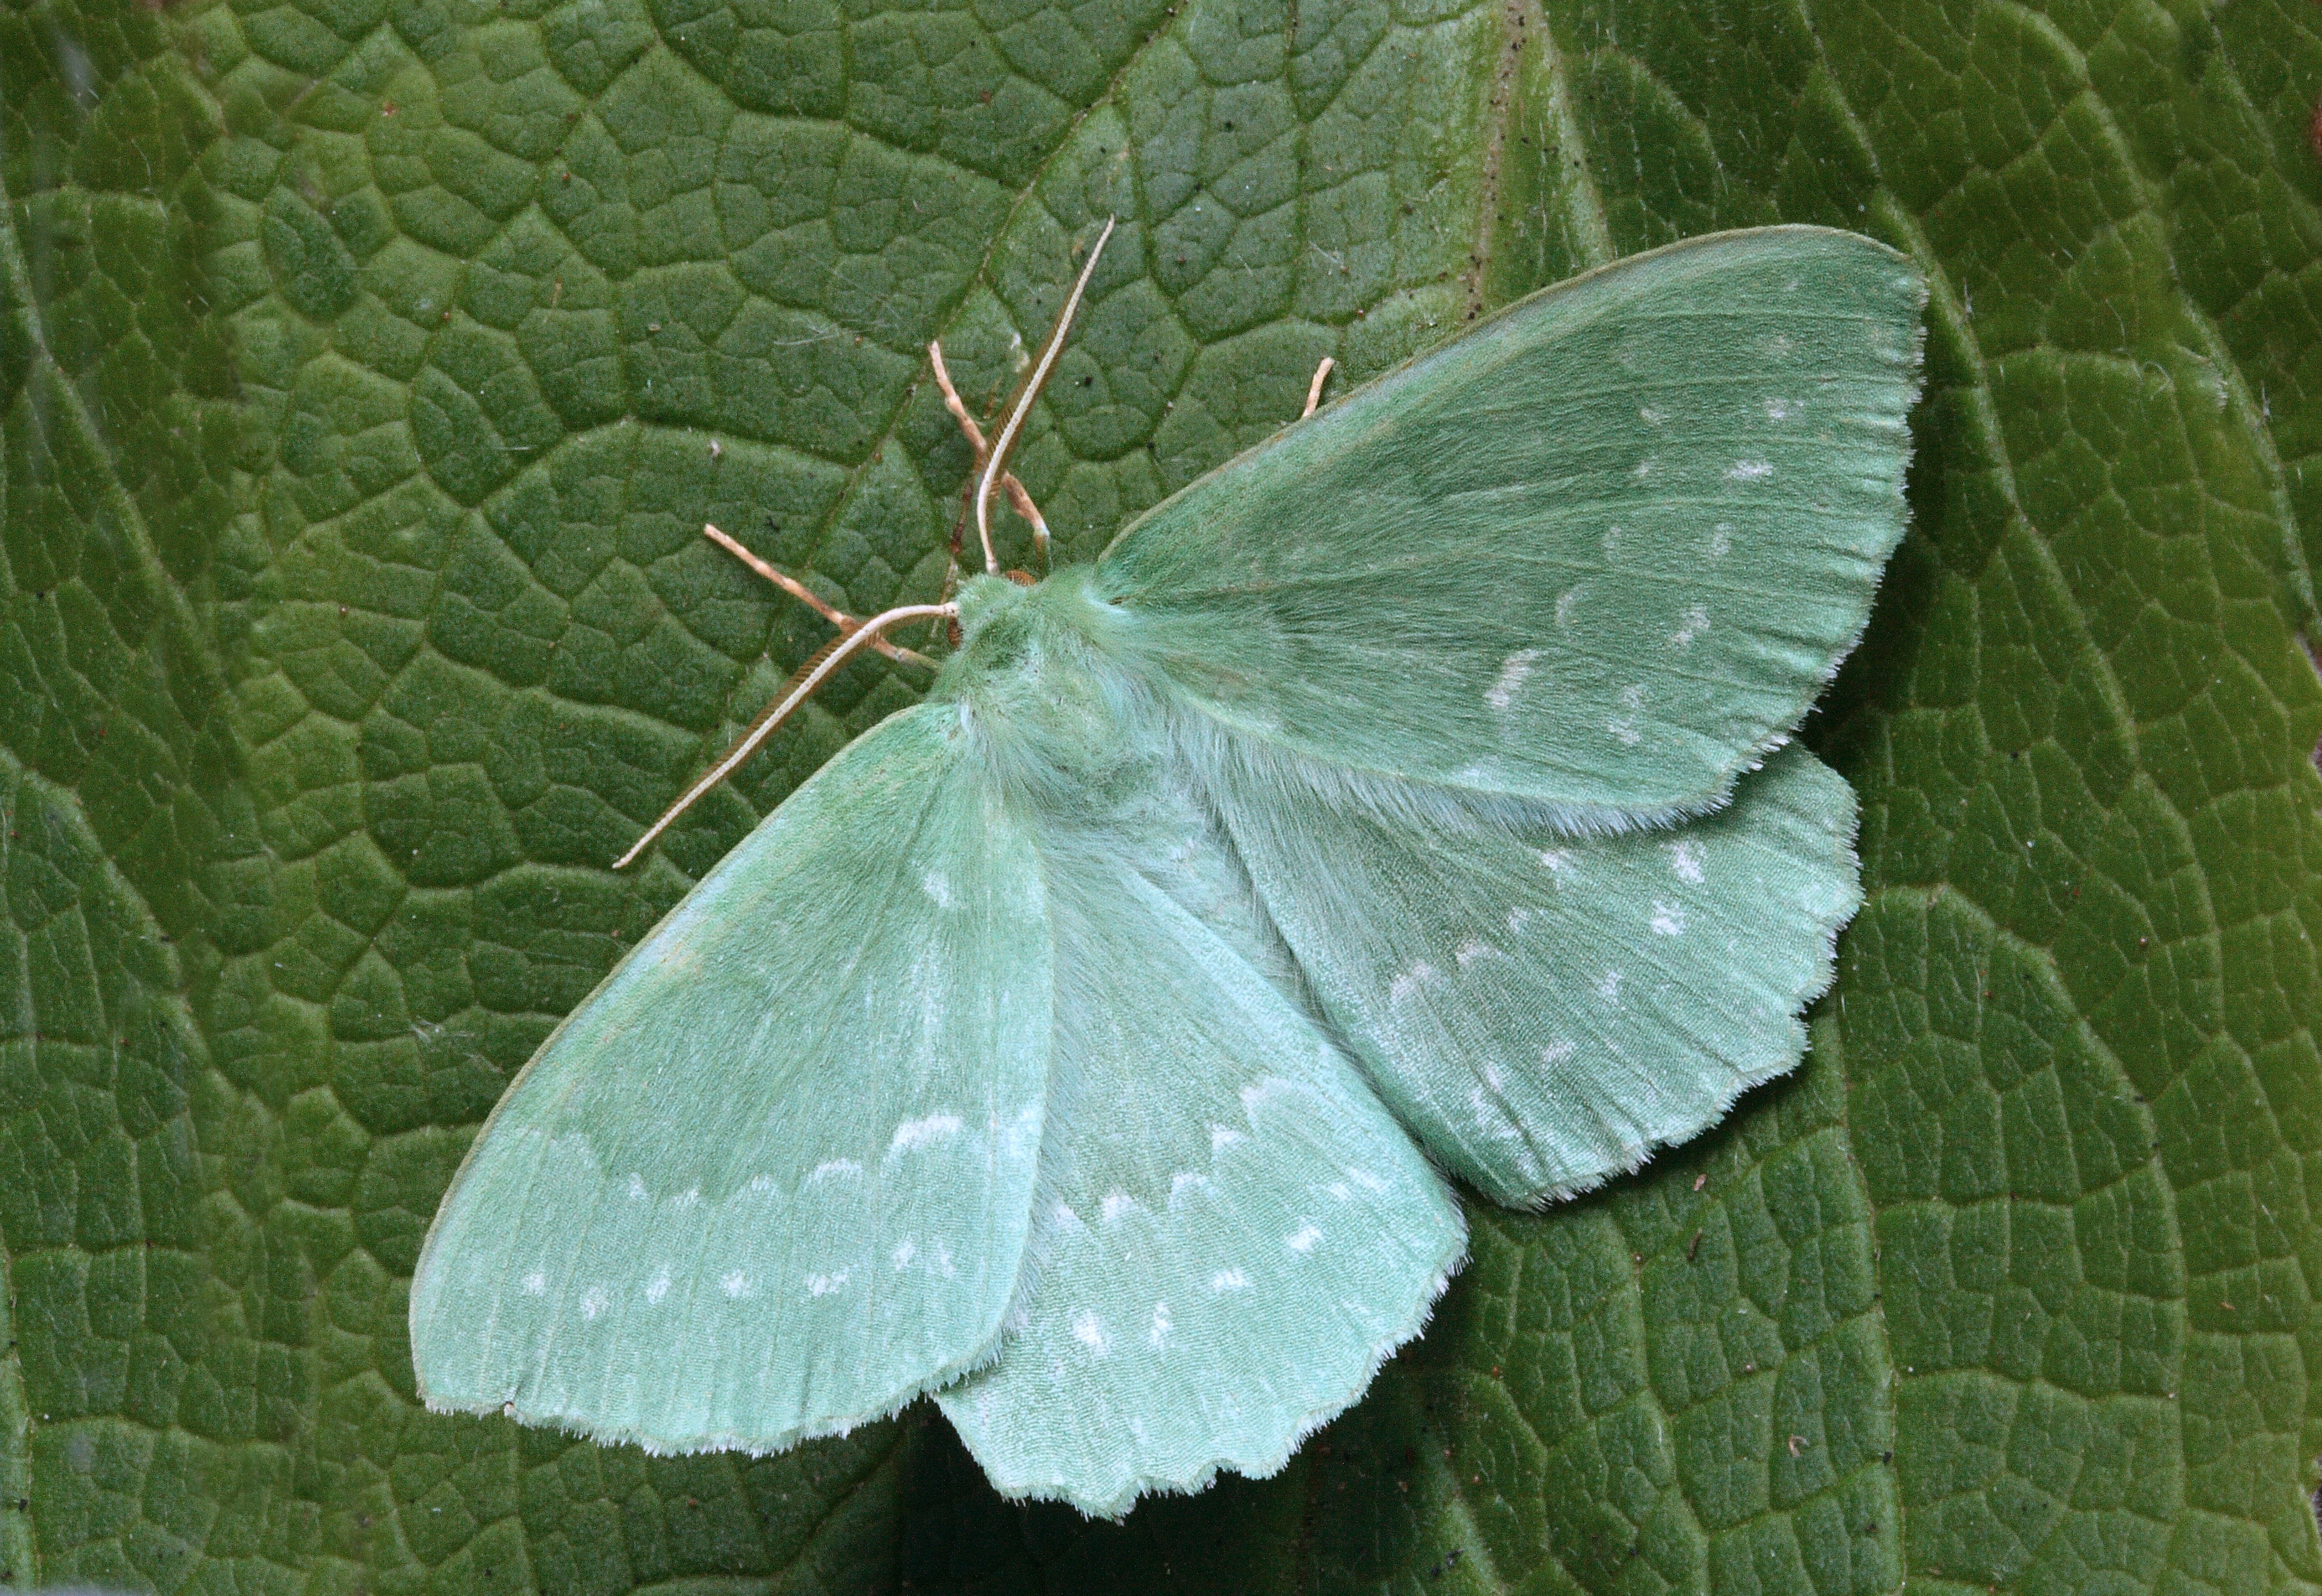
nature, wing, leaf, green, insect, macro, botany, moth, butterfly, fauna, invertebrate, lepidoptera, wings, british, pieridae, macro photography, arthropod, pollinator, annual plant, moths and butterflies, lycaenid, bombycidae, brush footed butterfly, colias